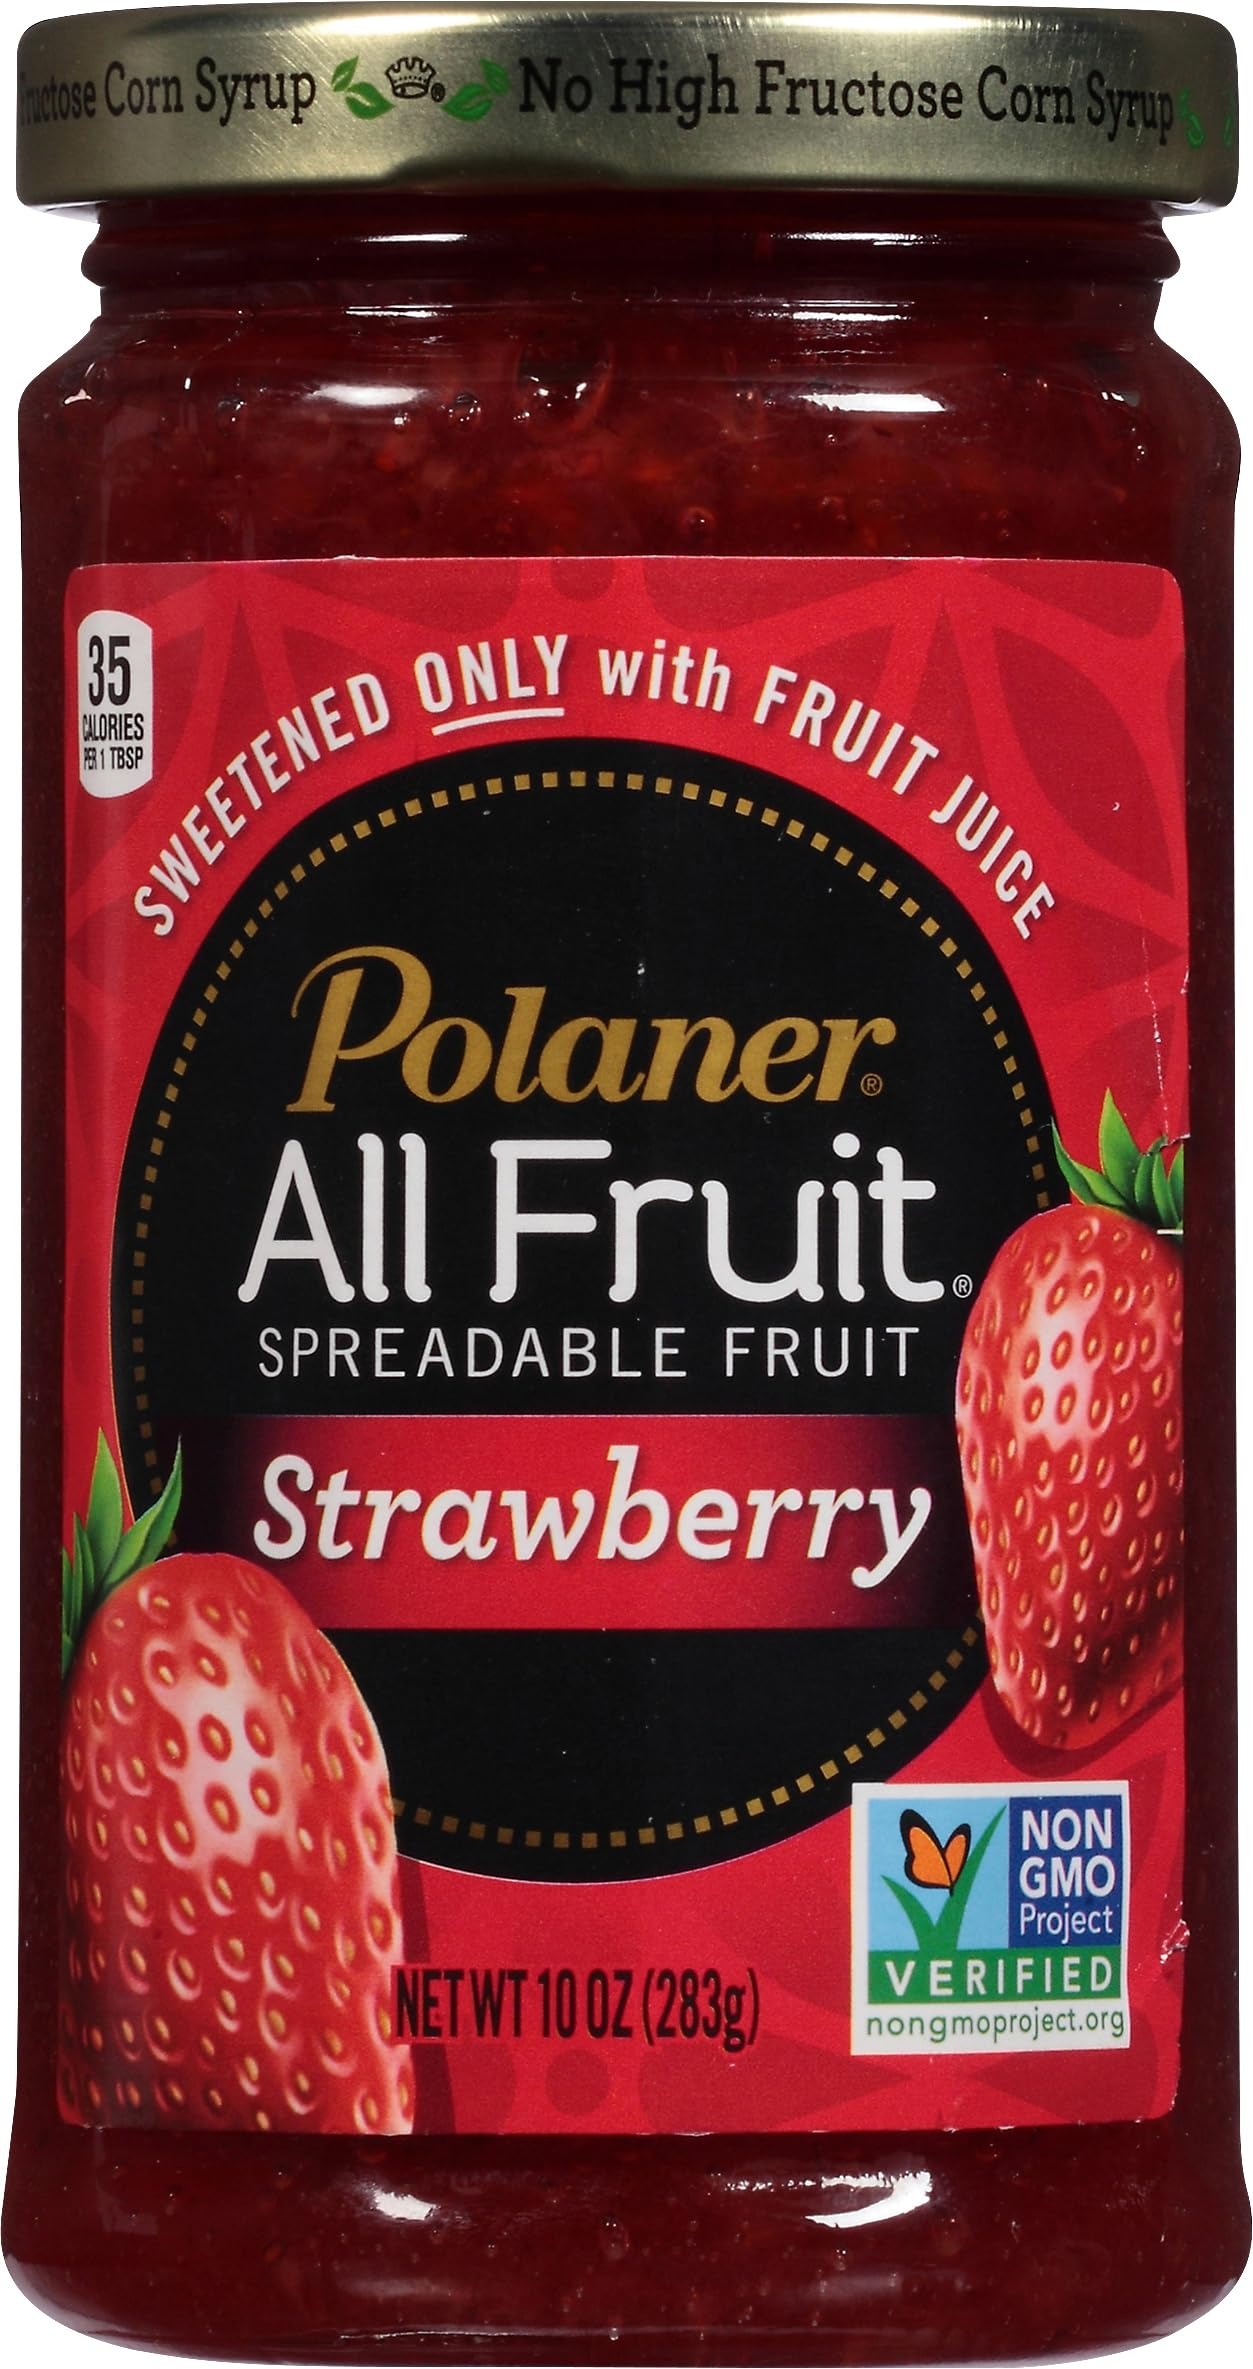
Item Name: Polaner All Fruit Strawberry Spreadable Fruit 10-ounces
Product Description: Jams And Preserves
Value: 10.0
Unit: Ounce

Price: 14.84